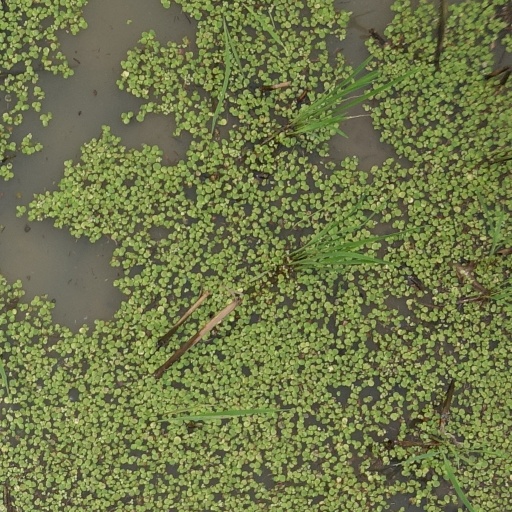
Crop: rice